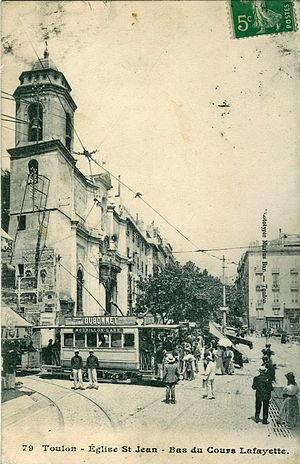
Carte postale ancienne sans mention d'éditeur, n°79
Toulon est une commune du Sud-Est de la France, chef-lieu du département du Var et siège de sa préfecture. Troisième ville de la région Provence-Alpes-Côte d'Azur derrière Marseille et Nice, elle abrite en outre le siège de la préfecture maritime de la Méditerranée. La commune est établie sur les bords de la mer Méditerranée, le long de la rade de Toulon. Ses habitants sont appelés les Toulonnais.
L'ancien réseau de tramways de Toulon s'étendait sur treize lignes de Sanary-sur-Mer dans le Var jusqu'à Hyères sur la côte d'Azur : soit des dizaines voire des centaines de kilomètres vu le nombre de lignes.